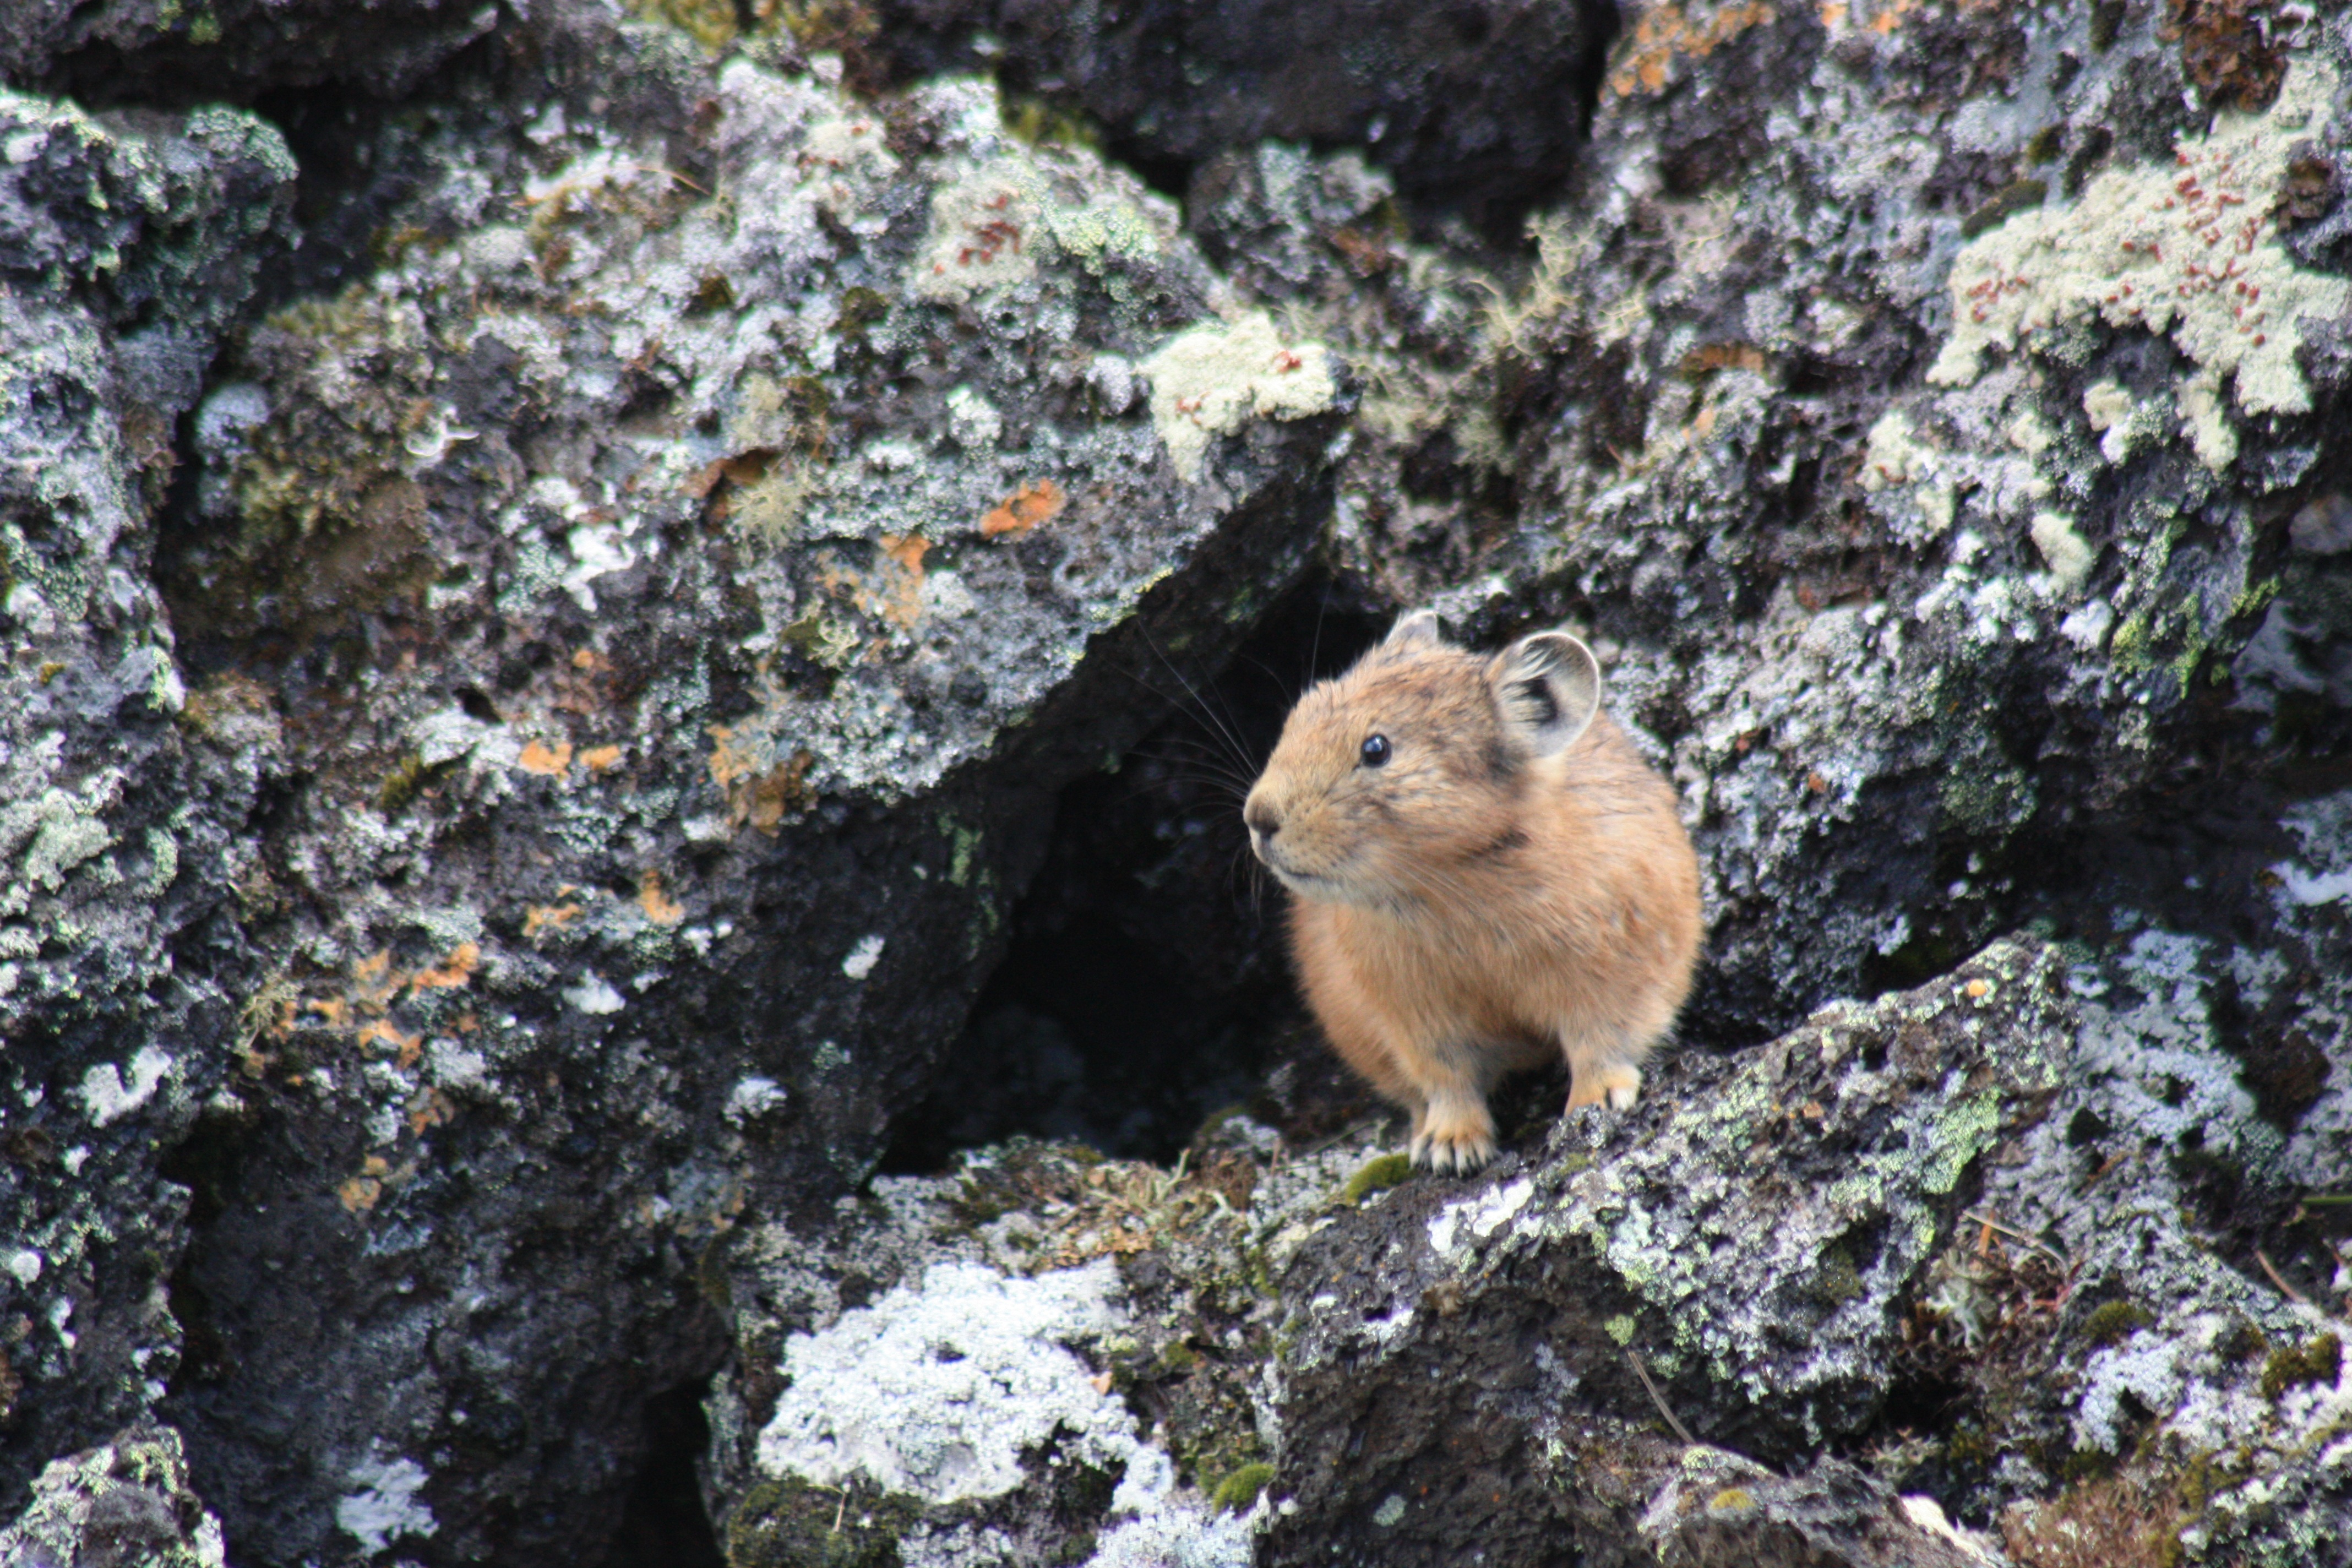
wildlife, mammal, squirrel, hamster, rodent, fauna, animals, vertebrate, russia, marmot, eastern sayan, pika